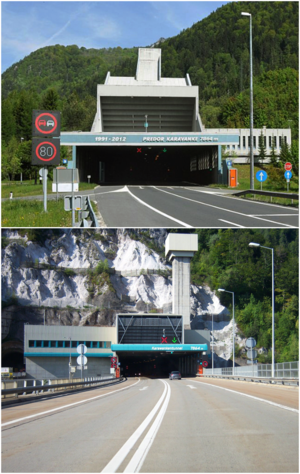
Le tunnel des Karawanken est un tunnel autoroutier partiellement localisé en Autriche et en Slovénie. Le tunnel relie ainsi les deux pays en étant un nœud de liaison important entre le nord et le sud de l'Europe.